Pepper Gomez

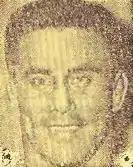
Photo of Gomez from a 1960 wrestling program.

Gomez was trained to wrestle by Black Guzmán. He debuted in January 1953 in El Paso, Texas. Early in his career, he toured British Columbia with the Vancouver-based Big Time Wrestling promotion, winning the Northwest Tag Team Championship three times in 1953.